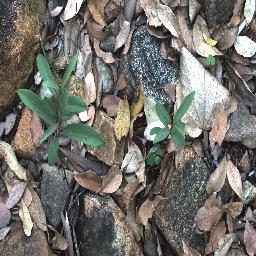
Label: rubber_vine